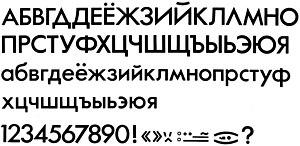
Futura est une police de caractères linéale géométrique conçue par Paul Renner, entre 1924 et 1927, pour la fonderie Bauer.